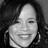
Emotion: happy